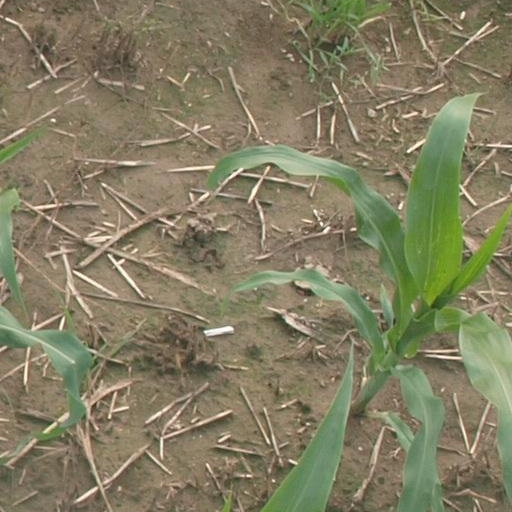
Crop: maize; corn